John Kitzhaber

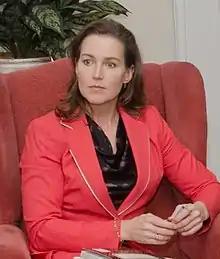
First Lady Cylvia Hayes

Despite his efforts to pivot toward policy, Kitzhaber continued to grapple with controversies related to his fiancée and her work as a consultant and for the state. At a press conference on January 30, 2015, he said Hayes would play no further role in his administration, although he confirmed the couple still plans to marry. "The Oregonian", which endorsed him in his 2010 and 2014 campaigns, went so far as to call on him to resign, although Kitzhaber said he would not consider doing so. Major Democratic officeholders in the state, including Treasurer Ted Wheeler, Senate President Peter Courtney, and House Speaker Tina Kotek, all issued statements on February 12 urging Kitzhaber to resign. Also on February 12, the "Willamette Week" reported that Kitzhaber's executive assistant had tried to have thousands of the governor's emails deleted the previous week. The next day, February 13, Kitzhaber announced his resignation (effective February 18, 2015) amid the scandal.